Verónica Arias

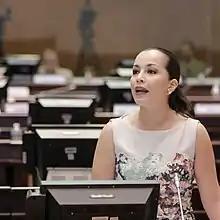
November 2017

Veronica Elizabeth Arias Fernandez (born August 31, 1983, Loja, Ecuador) is an Ecuadorian politician, activist and lawyer. She was a member of the National Assembly of Ecuador. She was elected into the National Assembly of Ecuador between 2017 and 2021 through the Union for Hope political party. She served in the National Assembly Commission on Worker's Right and Social Security.